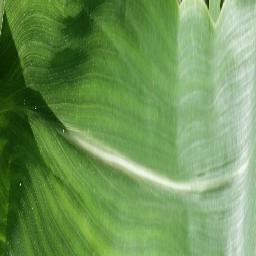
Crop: corn
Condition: (maize)_healthy